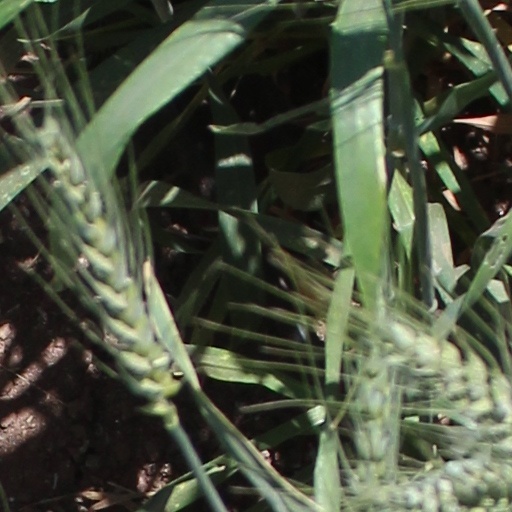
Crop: wheat